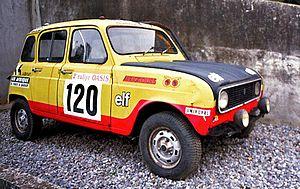
Renault Sport est la branche sportive de la marque automobile française Renault. Elle a été fondée en 1976 sous la direction de Gérard Larrousse. Renault-Sport est créé à la suite de la fusion des activités sportives d'Alpine et de Gordini, ces deux branches appartenant à Renault. L'activité a été localisée au départ à Boulogne-Billancourt, Dieppe et Viry-Châtillon.
La Renault 4 est une petite voiture populaire de grande diffusion de conception simple et pratique. C'est aussi la première application de la traction sur une voiture de tourisme de la marque Renault après que cette technique a été adoptée sur l'Estafette en 1959.